Olm, Luxembourg

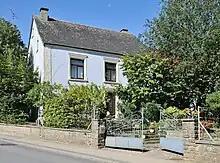
Street of Olm, Luxembourg

Olm is a village in the commune of Kehlen, in western Luxembourg. , the village had a population of 1,763.